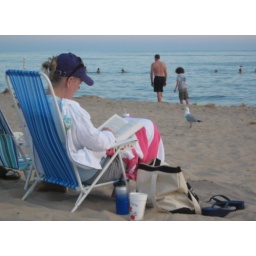
Work buddy, running buddy, writing buddy, book buddy, beach buddy, talk about life over an ice cream cone buddy.